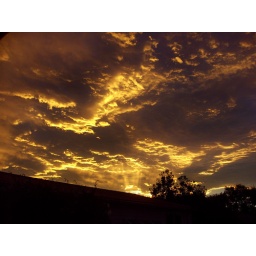
Taken from Marisa's bed and breakfast window in Kaikora